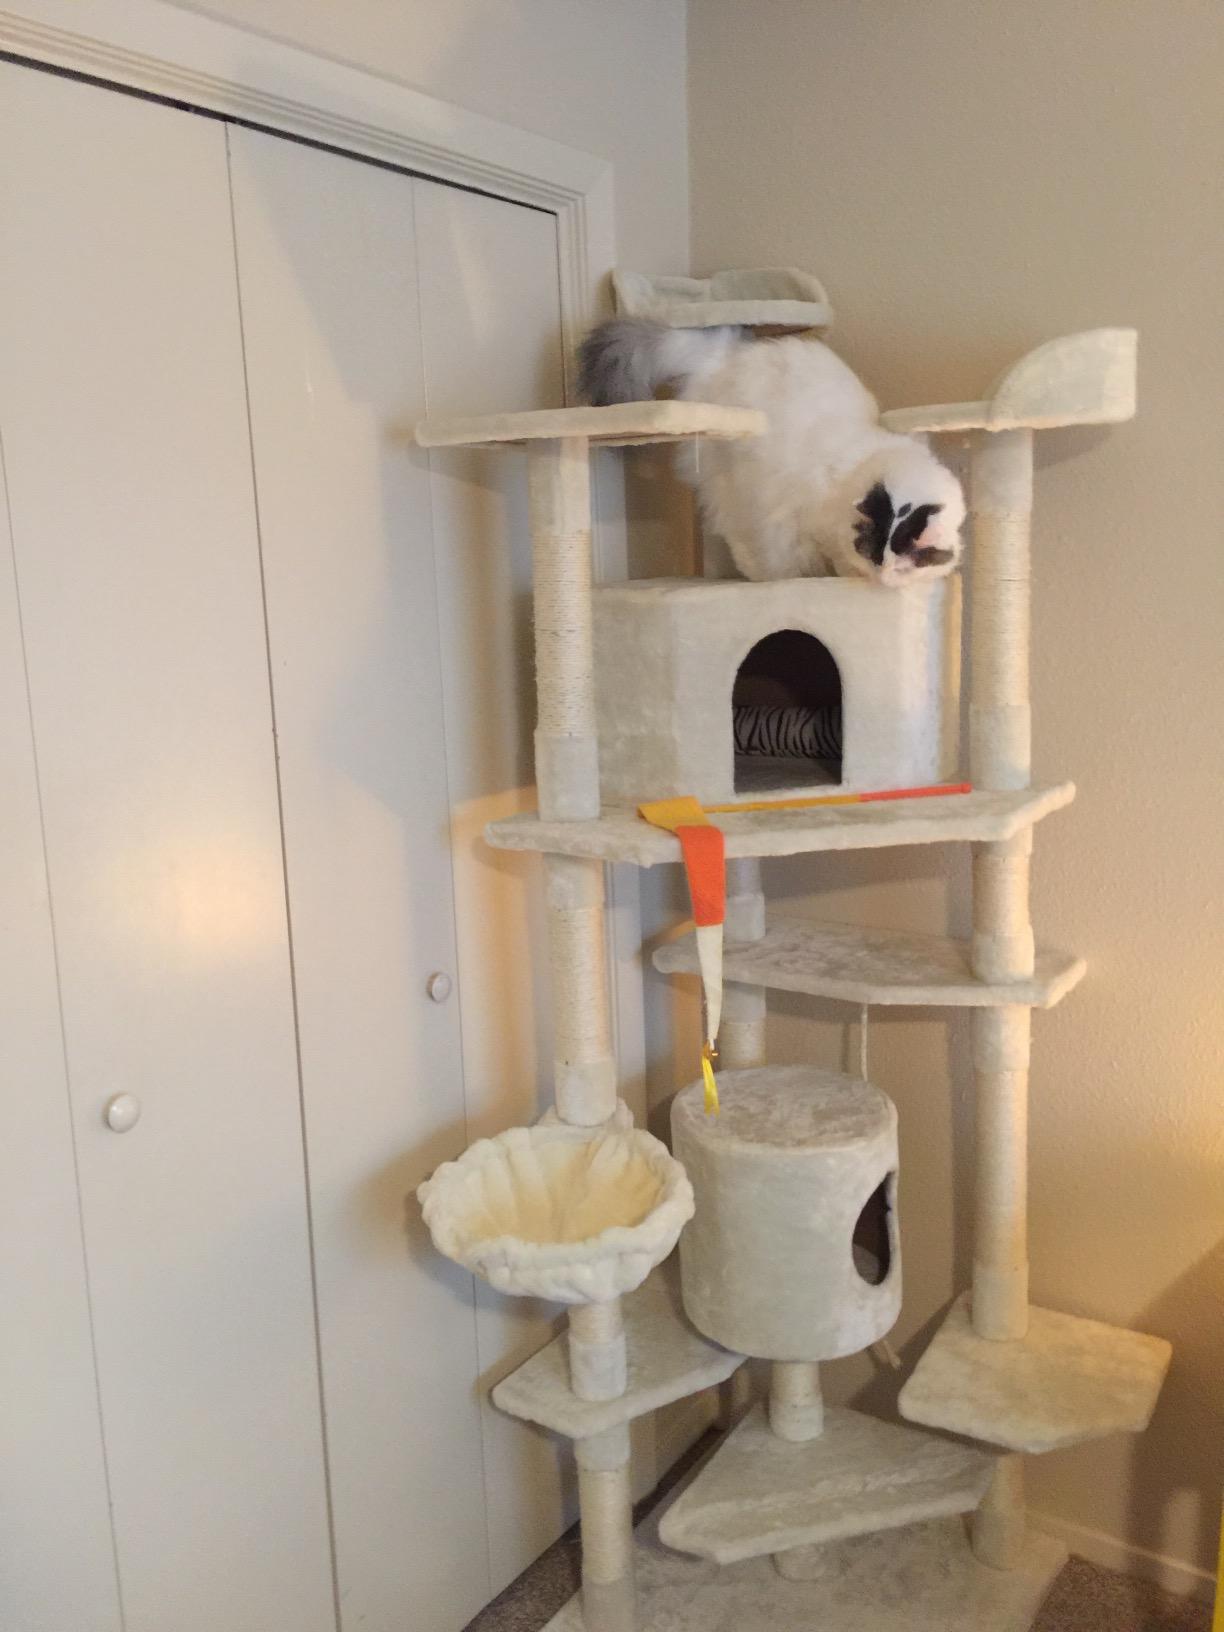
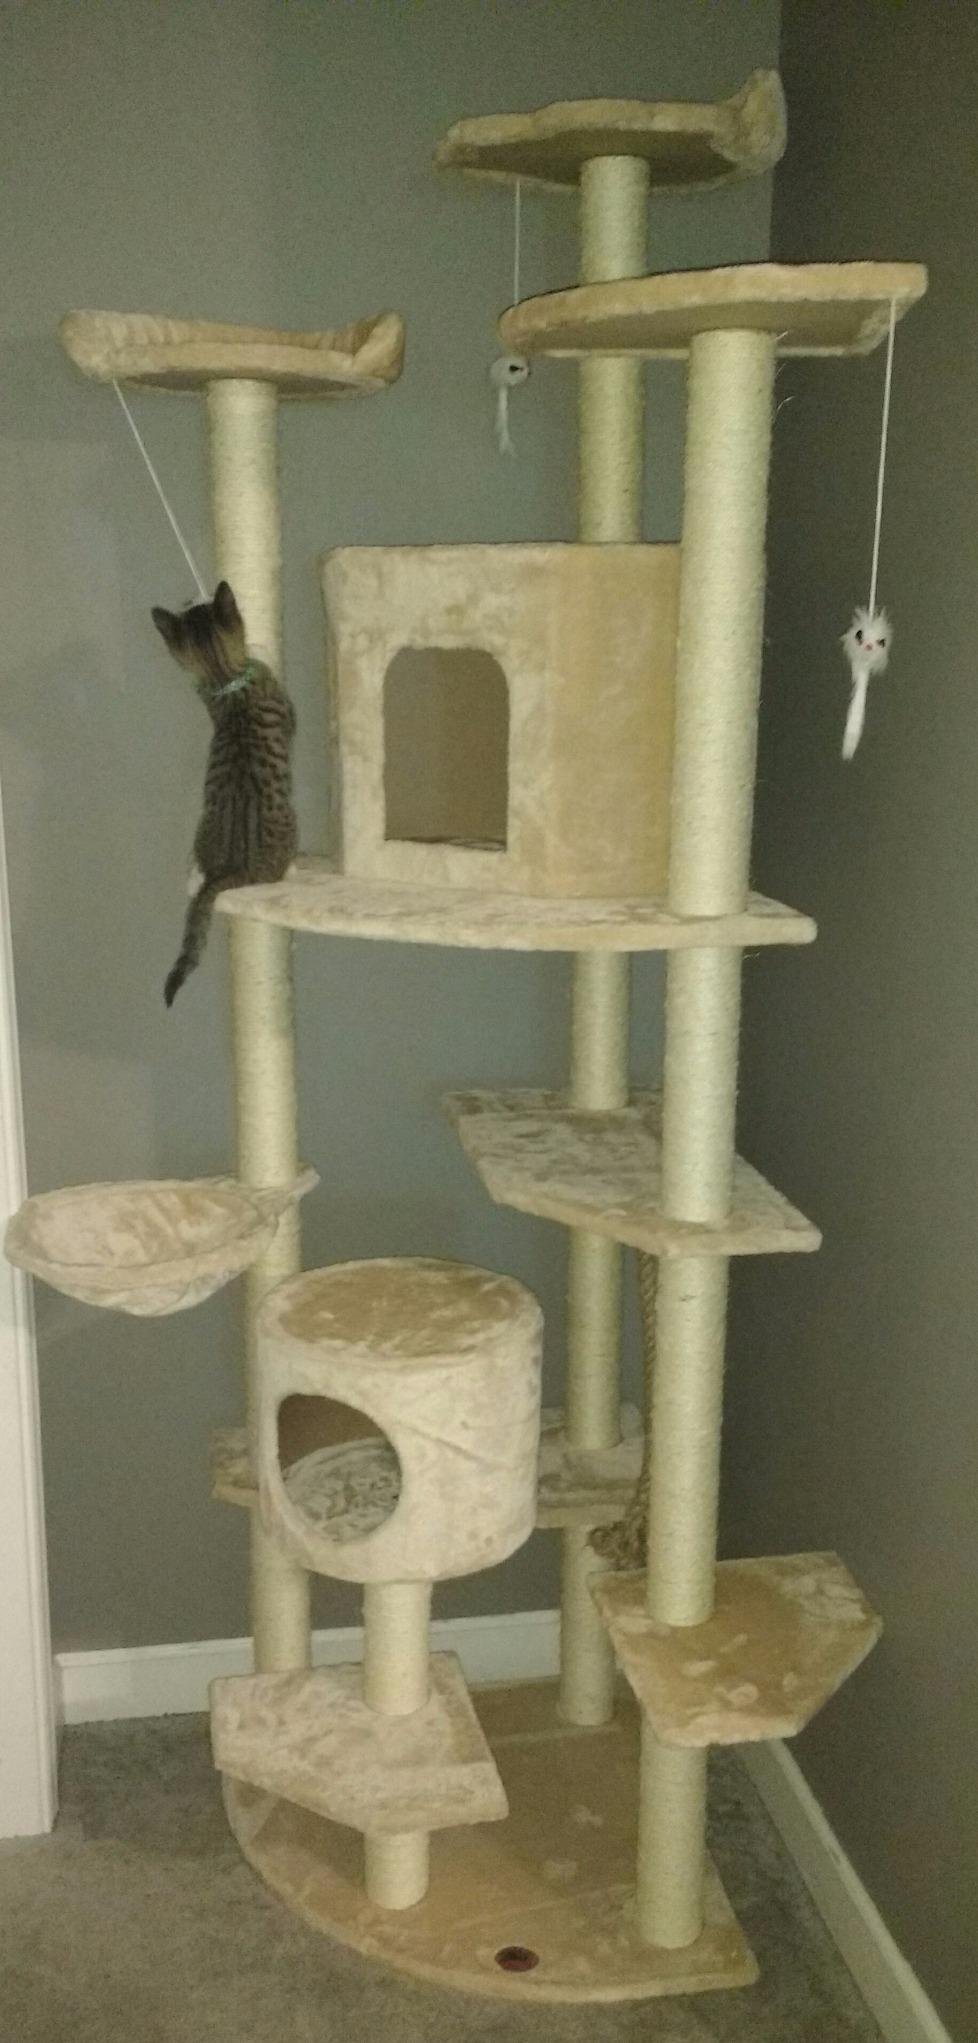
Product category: items_cat tree
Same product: no